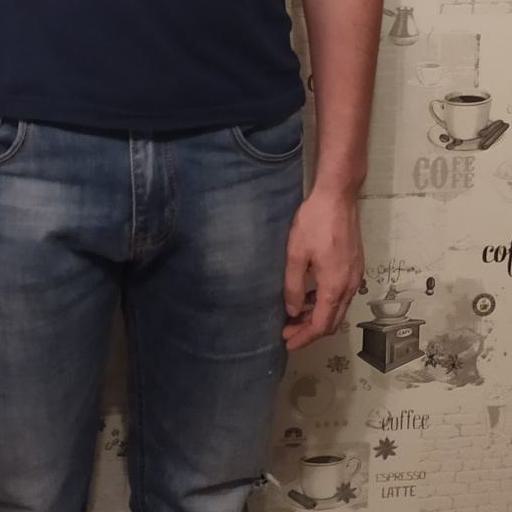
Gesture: no_gesture